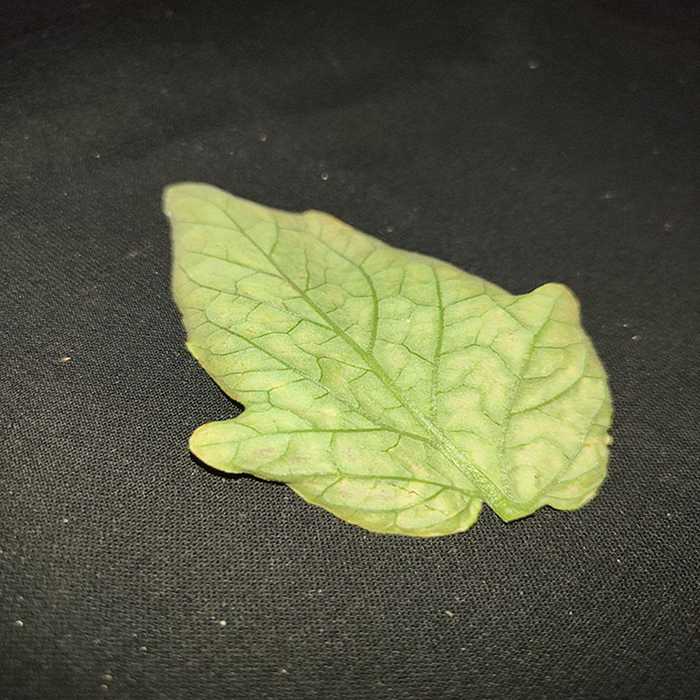
Plant: Tomato
Label: Tomato spotted wilt